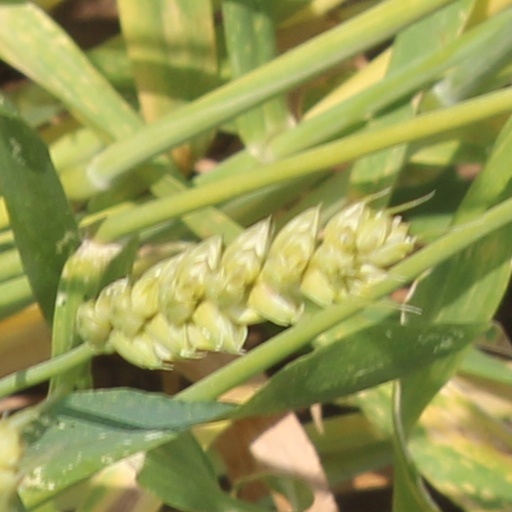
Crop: wheat